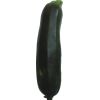
Label: dark_zucchini